My Baggage

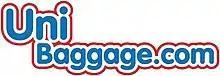
Logo

My Baggage, formerly known as Uni Baggage, is a luggage delivery company established in 2009. The service is used mainly by students, expats, holidaymakers, travel nomads, sports teams, armed forces, and people moving abroad. It arranges the collection and delivery of its customers’ items through major couriers for a lower cost compared to customers booking transportation directly.